Question: Please indicate a possible affordance area of the boxing_punching_bag that can be used for punching
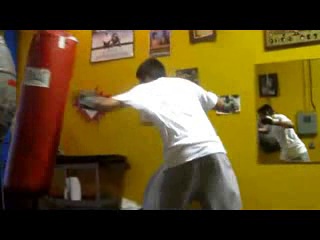
Answer: [4.5, 24, 77.5, 193]